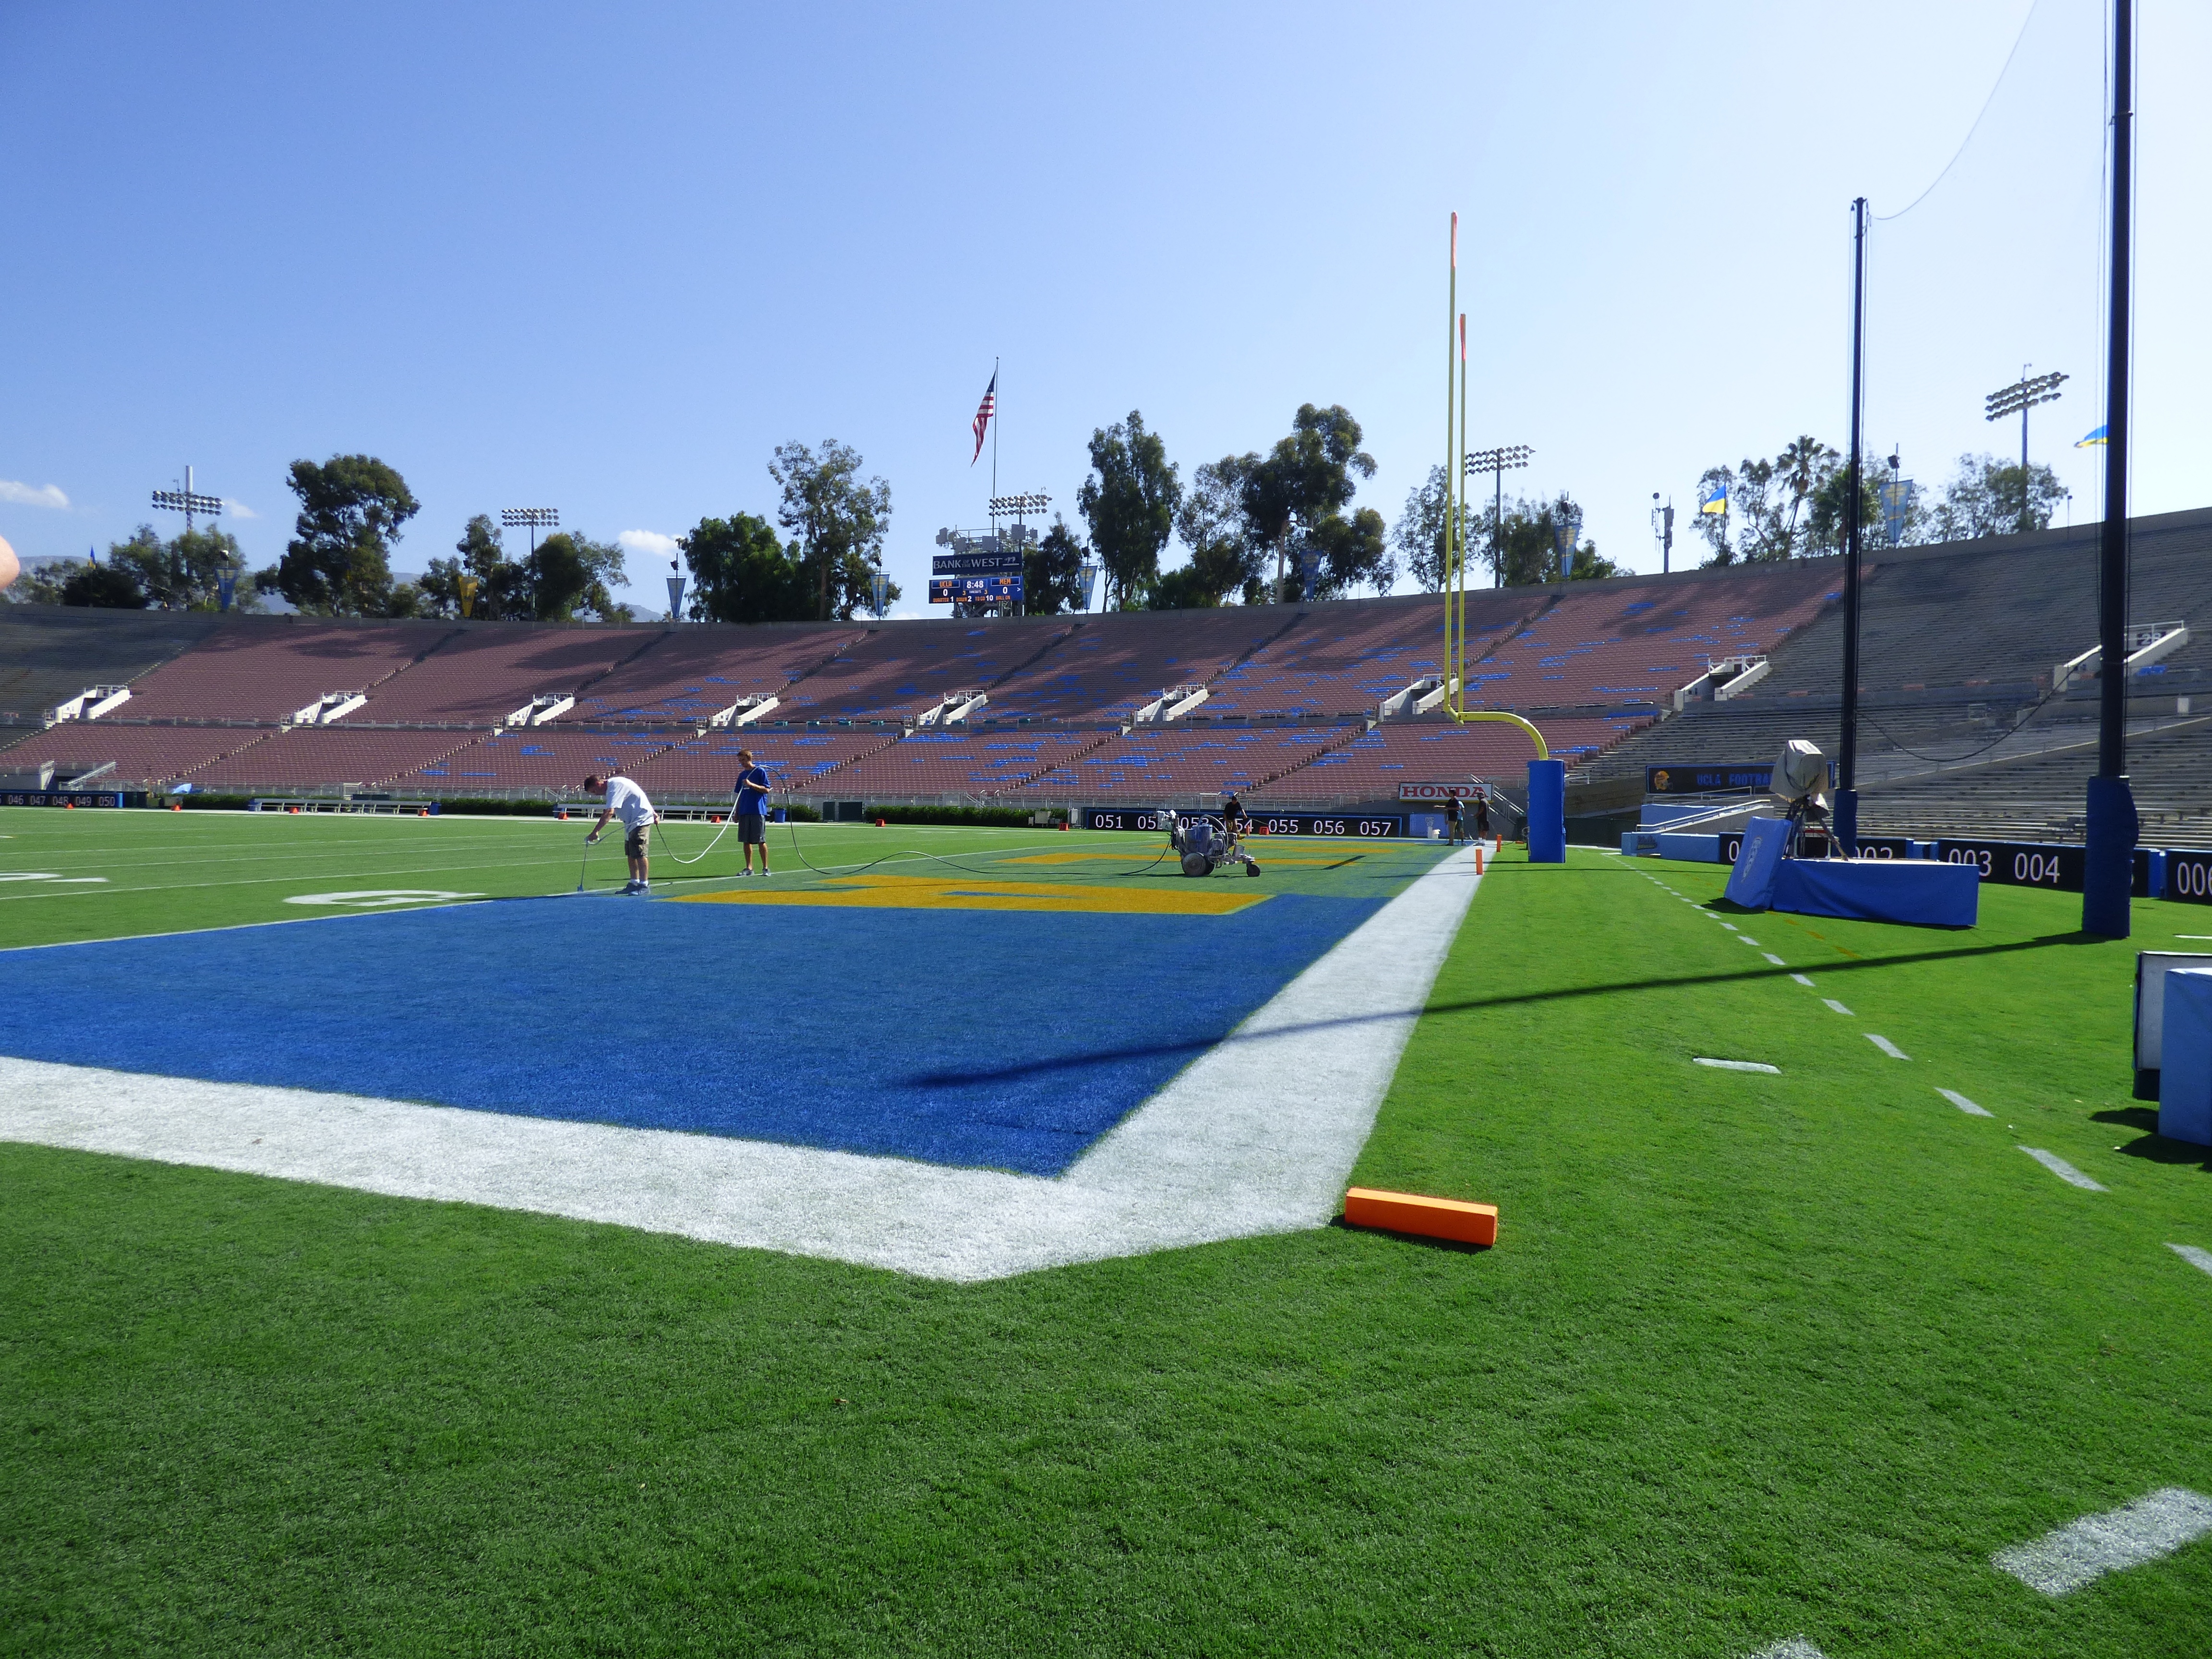
grass, structure, lawn, game, rose, decoration, entrance, football, stadium, player, baseball field, turf, arena, team, playground, race track, athletics, pasadena, artificial turf, baseball park, ucla, rose bowl, football party, sport venue, soccer specific stadium